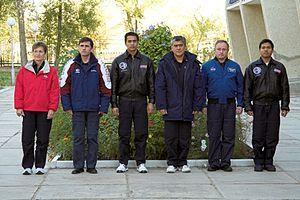
Soyouz TMA-11 est une mission habitée utilisant l'engin spatial Soyouz TMA pour transporter du personnel vers et depuis la Station spatiale internationale.